The Prisoner of Château d'If

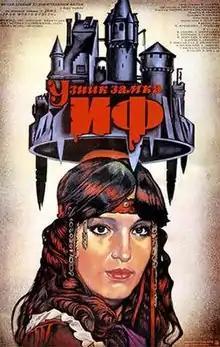

The Prisoner of Château d'If or is a 1988 Soviet drama film directed by Georgi Yungvald-Khilkevich based on the novel "The Count of Monte Cristo" by Alexandre Dumas.